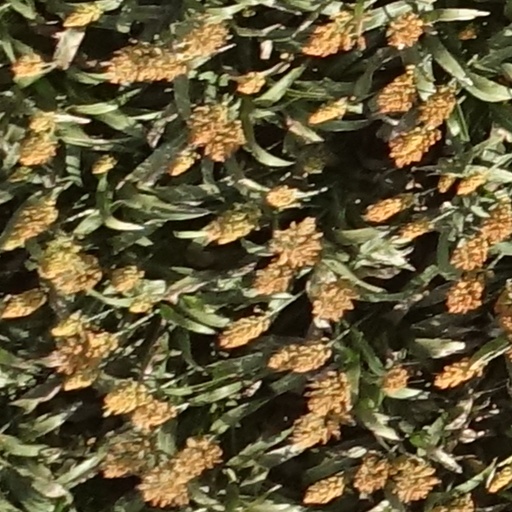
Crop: sorghum